Julius Achon

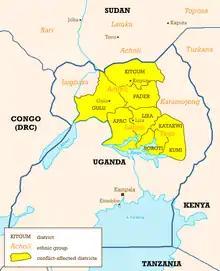
Ugandan districts affected by Lord's Resistance Army

At the age of 10, Achon began to run, inspired by stories of John Akii-Bua, the Ugandan 400m hurdler who won Olympic gold in 1972. When he was 12, Achon was abducted by the Lord's Resistance Army, which was waging a civil war, and taken to a camp 100 miles away. He escaped and a year later entered and won his first official race, which earned him a place at the district championships in Lira. To get to the stadium 42 miles away, Achon had to run for six hours. The following day he won the 800m, 1500m and 3000m.